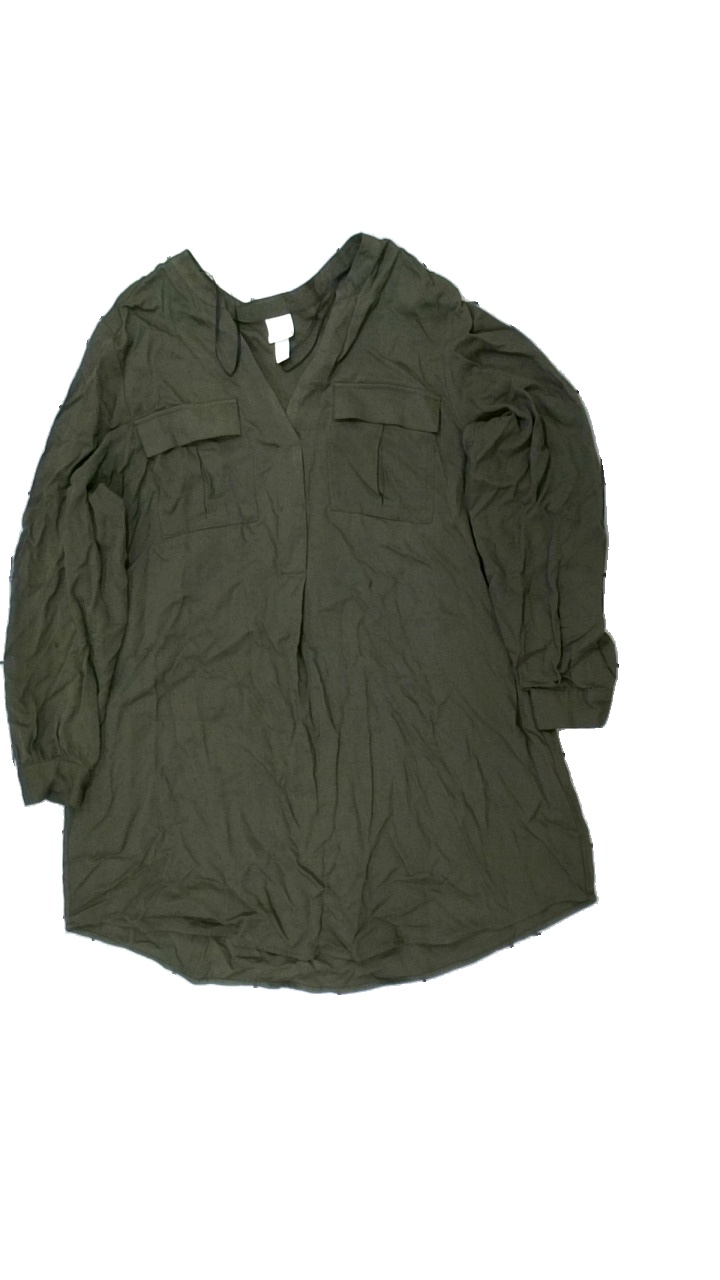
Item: Blouse (Ladies)
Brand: H&m
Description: bluss med fickor
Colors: Green
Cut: V-collar
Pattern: Other
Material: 100% viskos
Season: All
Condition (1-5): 5
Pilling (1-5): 5
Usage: Reuse
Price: <50